Japan women's national goalball team

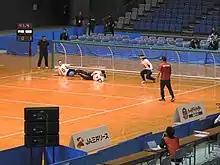
Japan women's team defending, Chiba, Japan (2019)

The team competed in the 2017 IBSA Asia/Pacific Goalball Regional Championships, from Monday 21 to Saturday 26 August 2017, in the Thai-Japan Sports Stadium, Din Daeng, Bangkok, Thailand. They won the gold medal against China, 6:2.